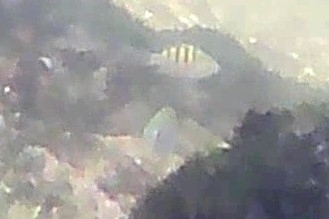
fish (species not among the labelled classes)